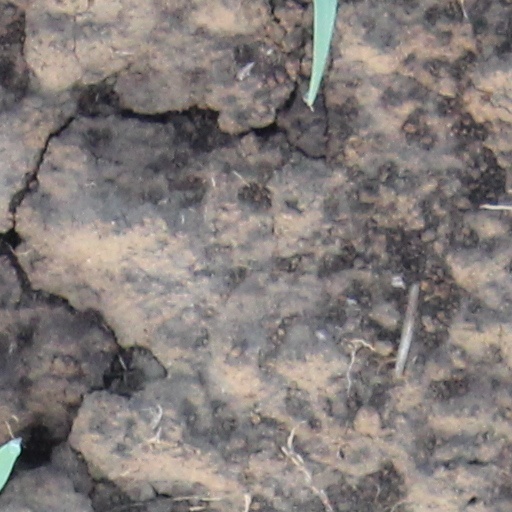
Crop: wheat